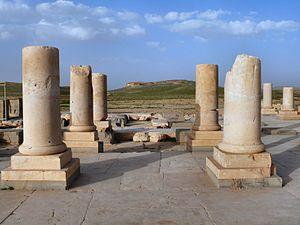
L'Empire achéménide est le premier des empires perses à régner sur une grande partie du Moyen-Orient durant le Iᵉʳ millénaire av. J.-C. Il s'étend alors au nord et à l'ouest en Asie Mineure, en Thrace et sur la plupart des régions côtières du Pont Euxin ; à l'est jusqu'en Afghanistan et sur une partie du Pakistan actuels, et au sud et au sud-ouest sur l'actuel Irak, sur la Syrie, le Liban, Israël et la Palestine, la Jordanie, le nord de l'Arabie saoudite, l'Égypte, et jusqu'au nord de la Libye.